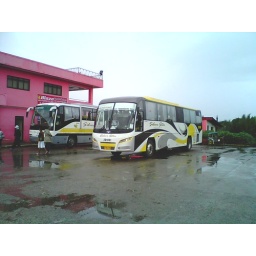
silver star in catarman bus terminal